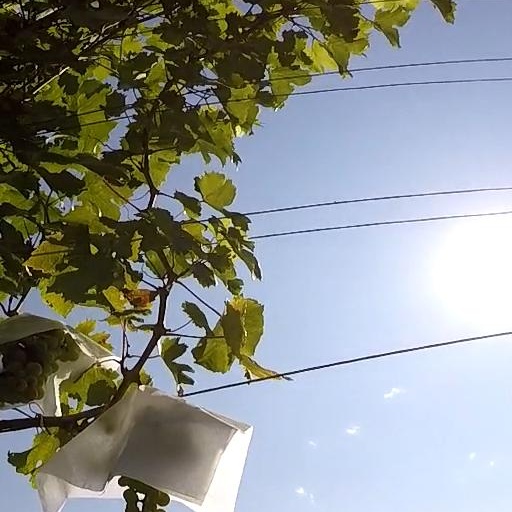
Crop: grape